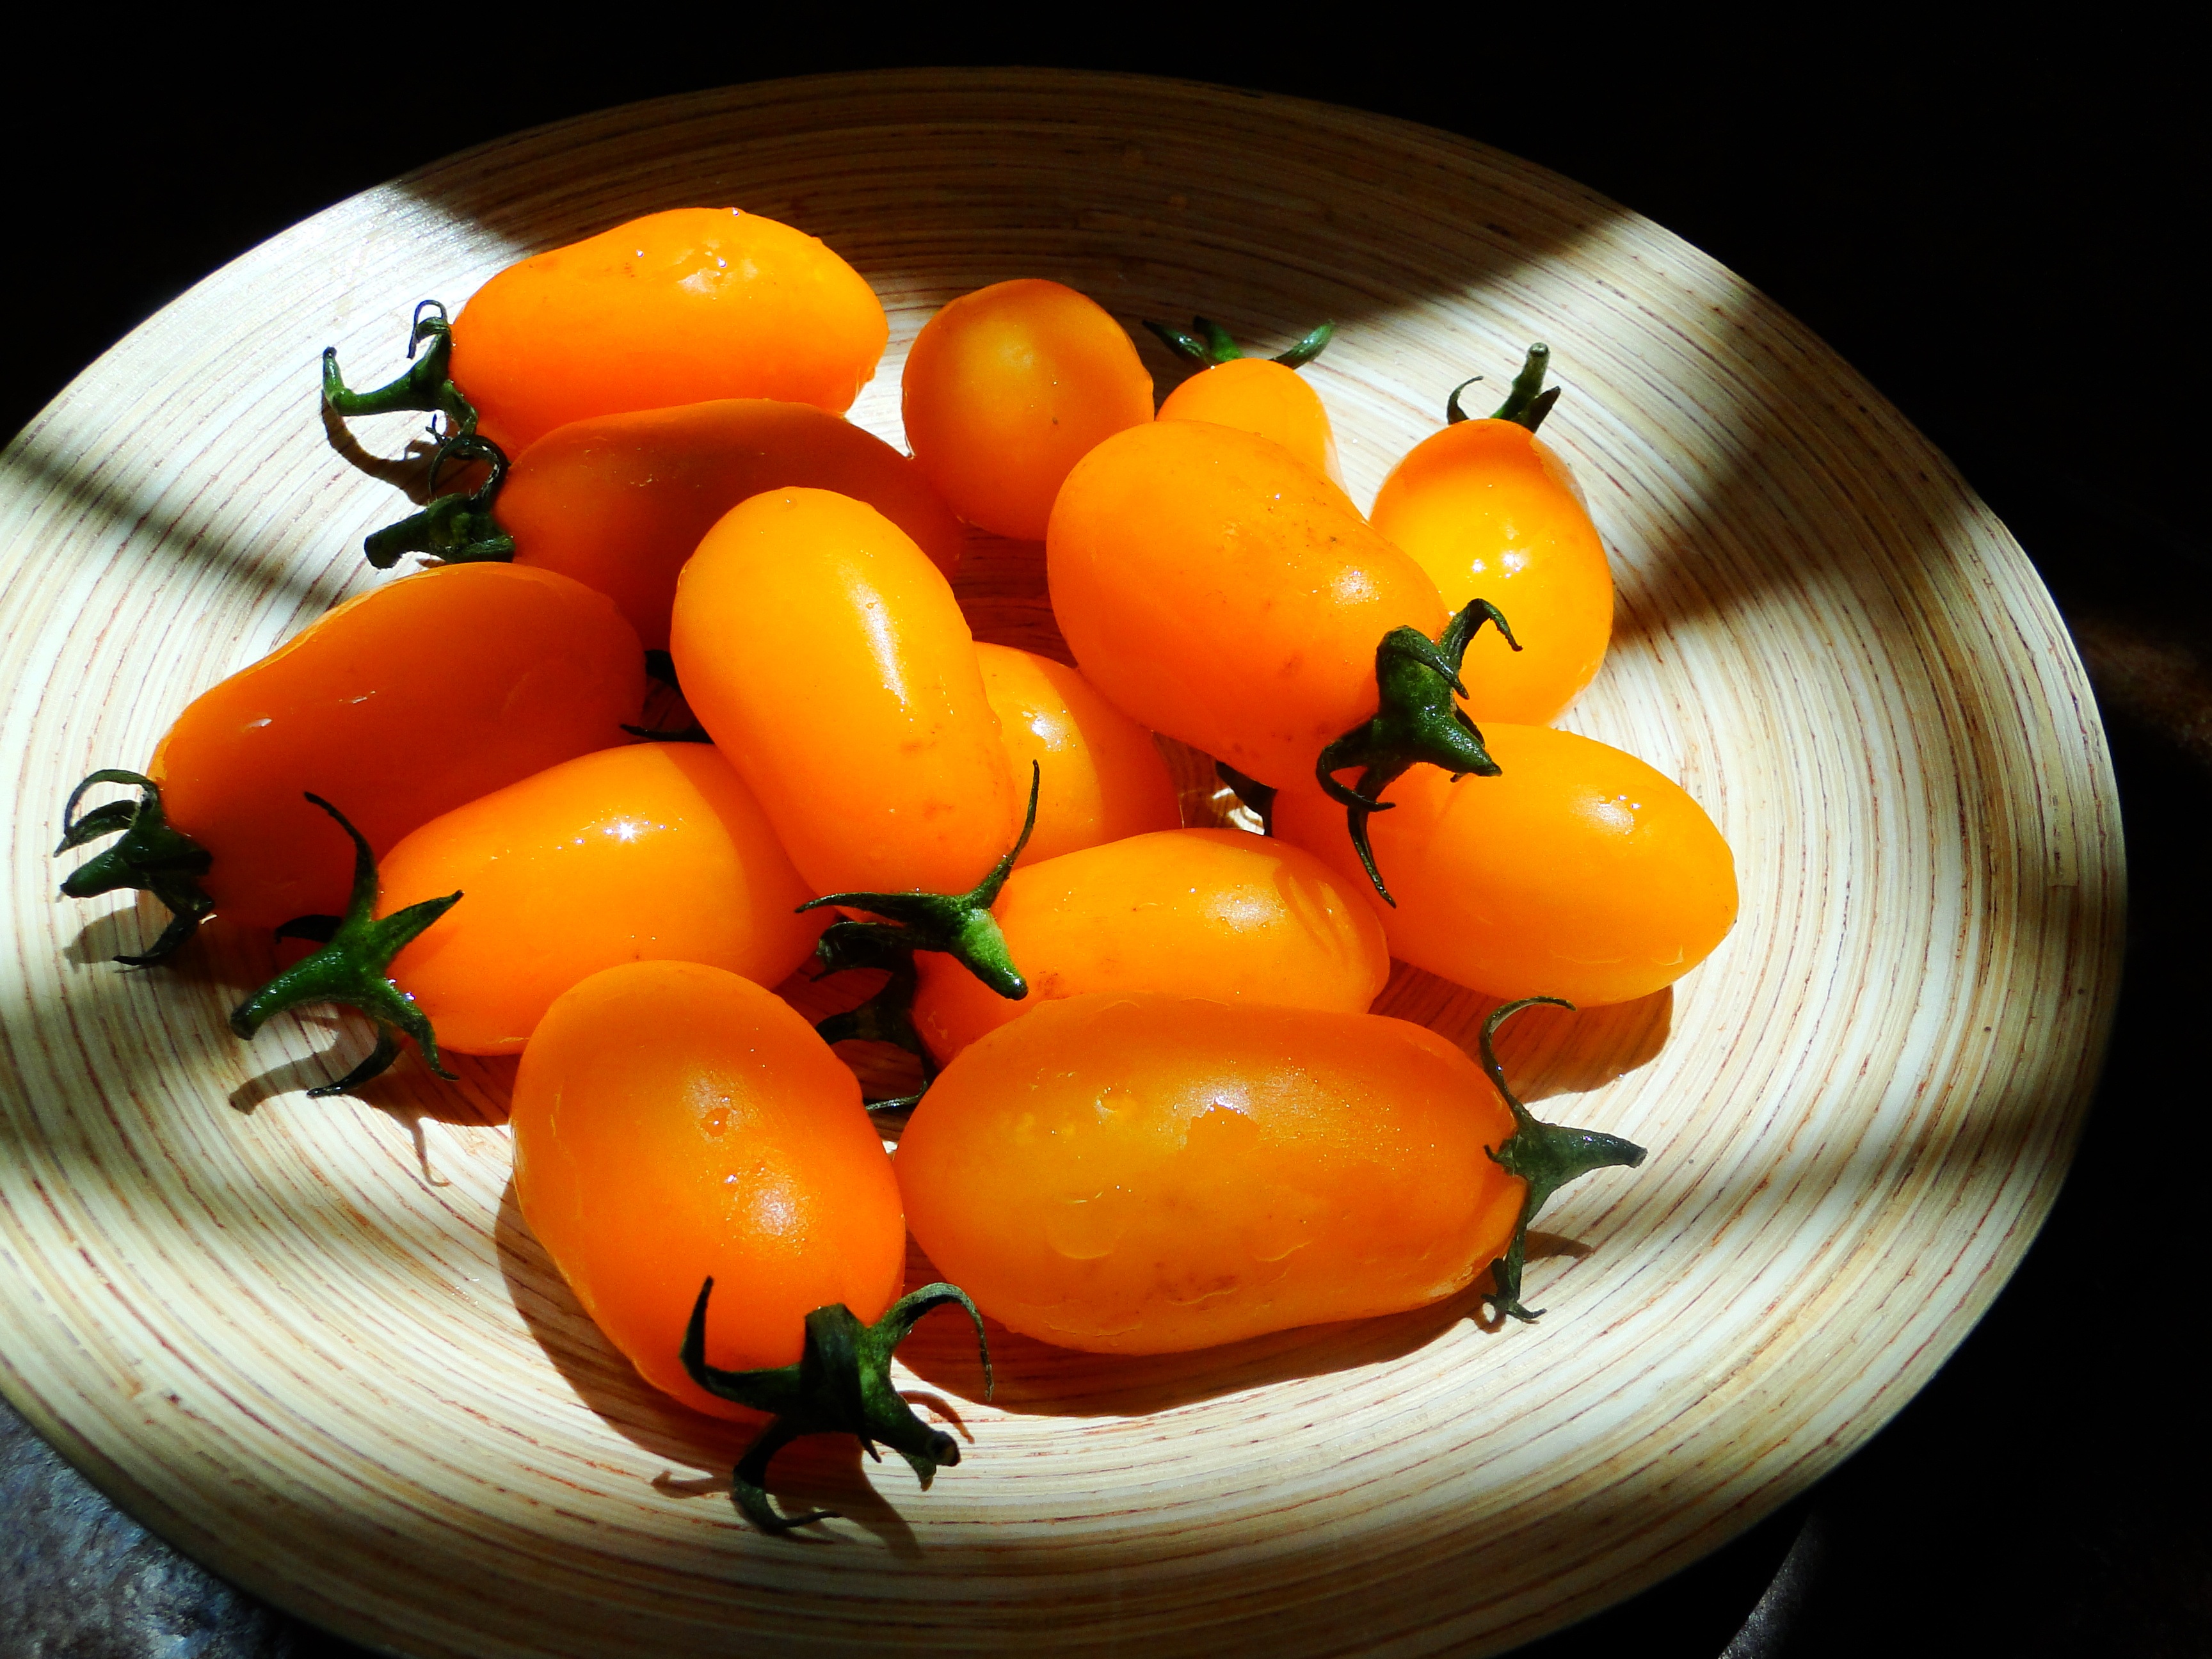
light, plant, sunshine, fruit, flower, orange, food, produce, vegetable, color, shadow, plate, contrast, yellow, tomato, gold, vegetables, peppers, tangerine, sol, clementine, persimmon, diospyros, rays of sunshine, flowering plant, mandarin orange, land plant, ebony trees and persimmons